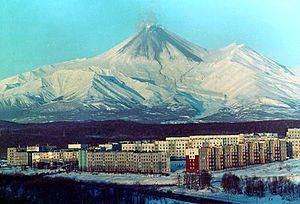
Le Kozielski, en russe : Козельский вулкан, est un volcan situé dans la péninsule du Kamtchatka, dans l'est de la Russie.
L'Avatchinski, appelé également Avatcha, Gorelaïa sopka, Monastyr, Saria ou encore Souatchou, en russe Avatchinskaïa sopka, Авачинская сопка, est un volcan de Russie situé dans le sud de la péninsule du Kamtchatka, dans le kraï du même nom.
L'Institut de volcanologie et de sismologie, en russe : Институт вулканологии и сейсмологии, est un organisme de recherche de Russie assurant l'étude et la surveillance volcanologie et sismique dans la péninsule du Kamtchatka et les îles Kouriles. Il est basé à Petropavlovsk-Kamtchatski, la capitale du kraï du Kamtchatka, au pied des volcans Koriakski et Avatchinski.